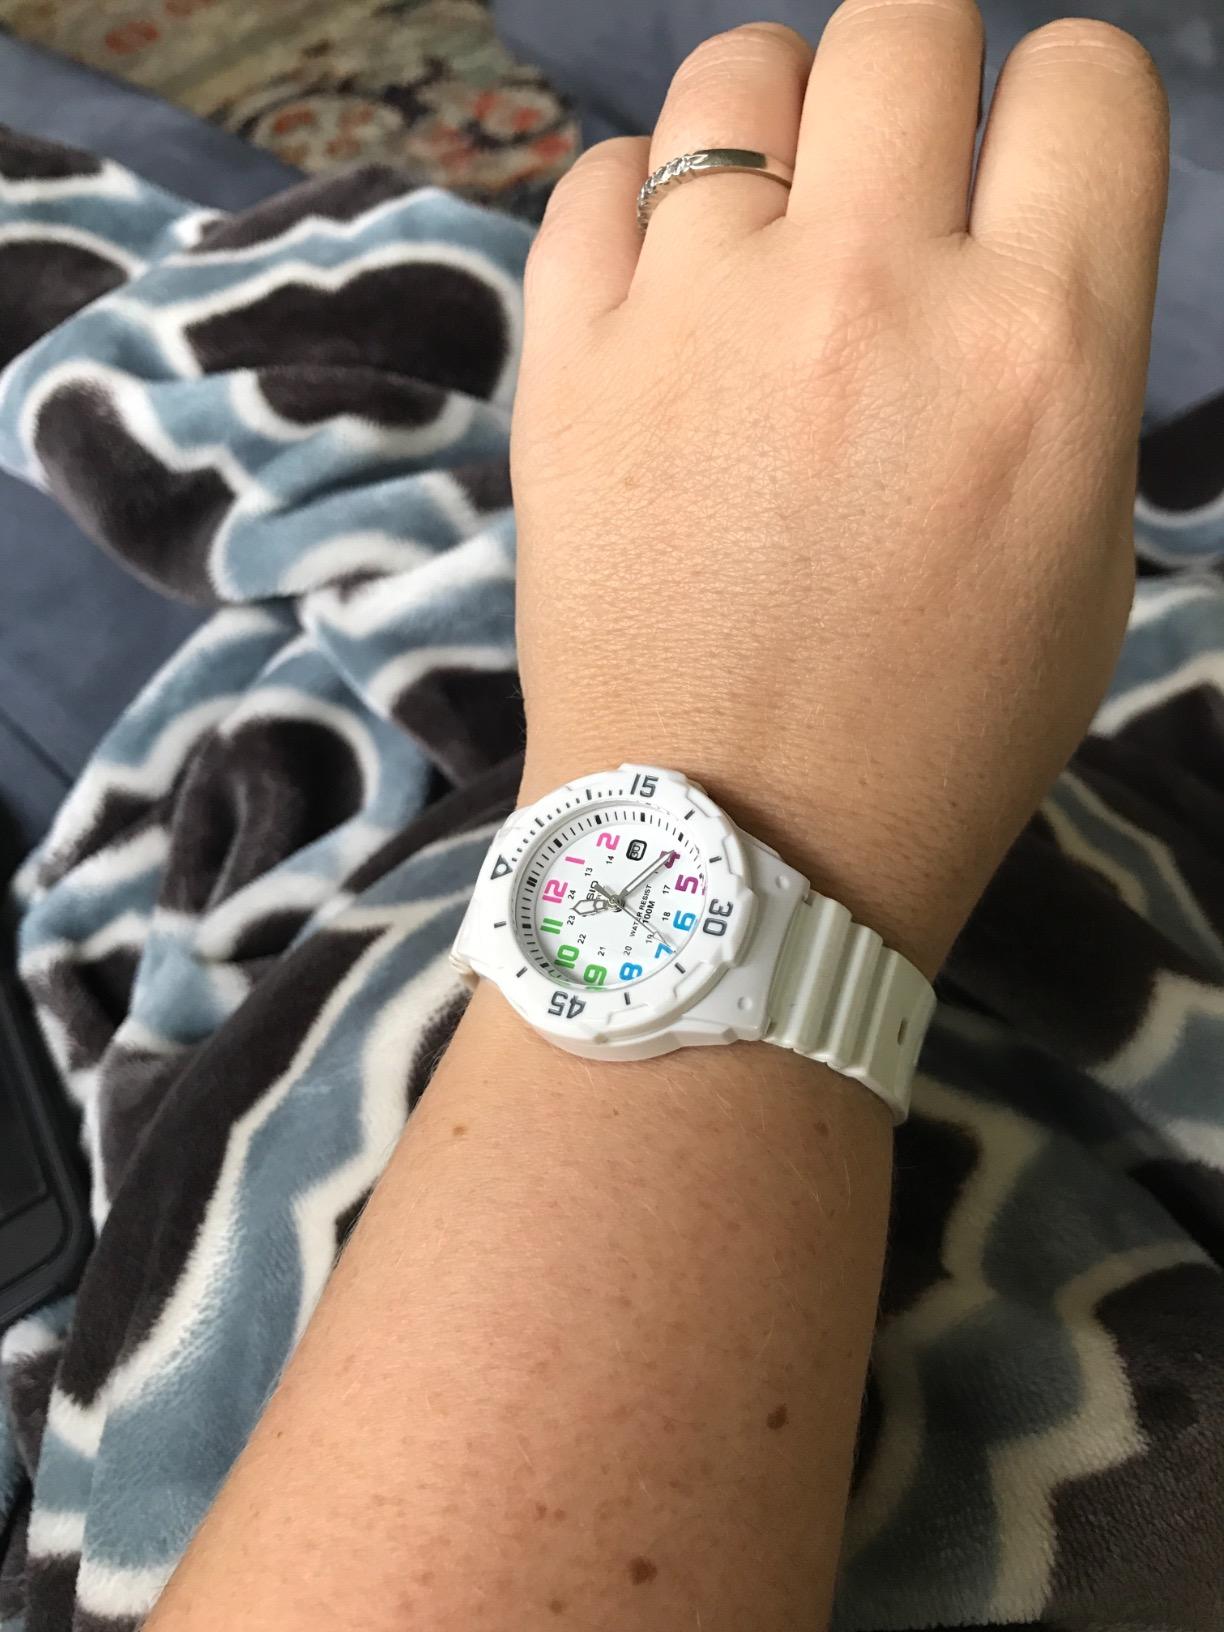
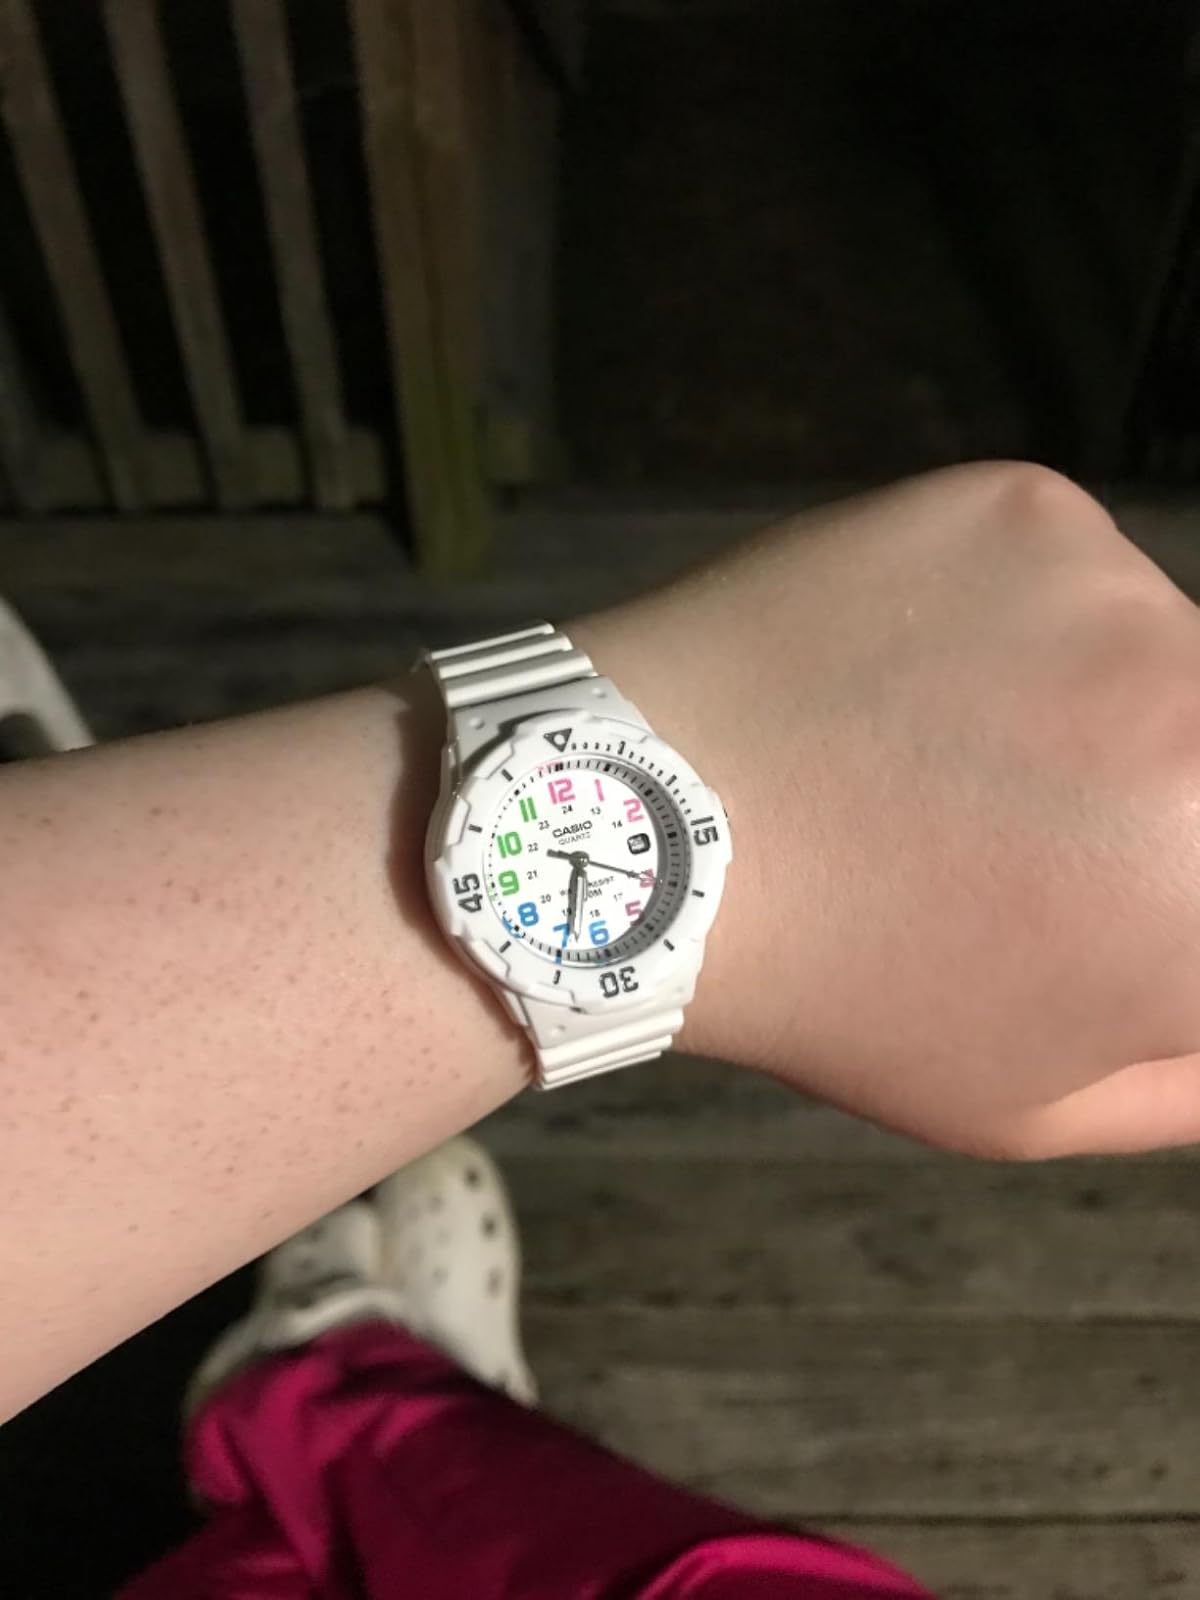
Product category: accessories_watch
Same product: yes